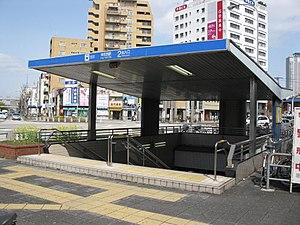
Jingū-Nishi est une station du métro de Nagoya sur la ligne Meijō dans l'arrondissement d'Atsuta à Nagoya.